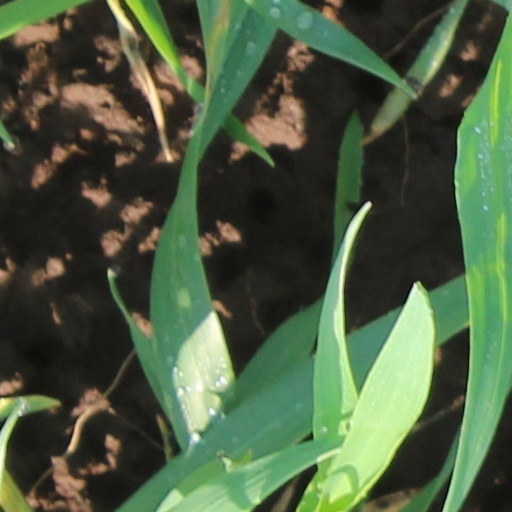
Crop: wheat